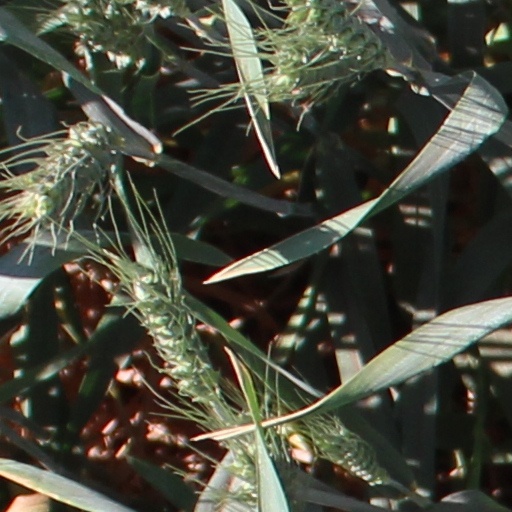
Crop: wheat